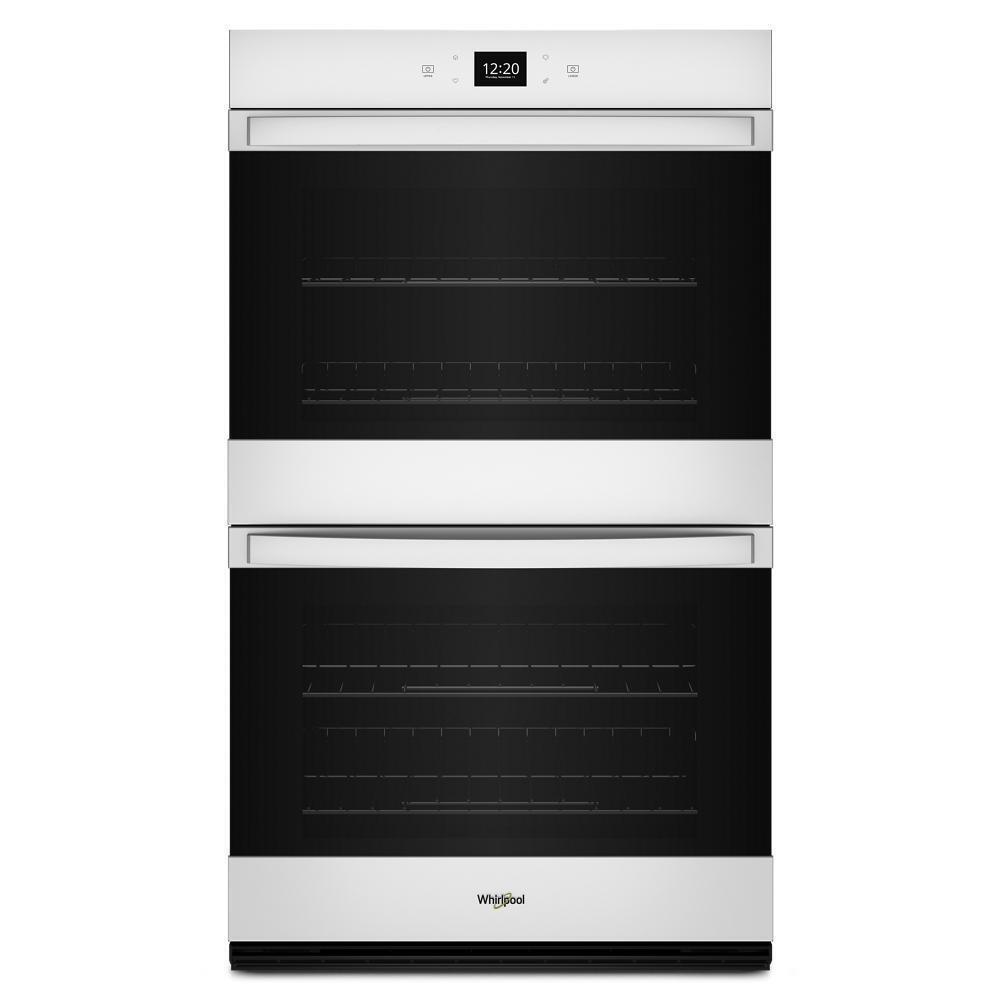
Whirlpool WOED5027LW 8.6 Total Cu. Ft. Double Wall Oven with Air Fry When Connected
Take on every meal with a smart double wall oven with air fry built for multitasking. Get crispy results in this double wall oven with Air Fry Mode (available via Automatic Feature Updates* when appliance is connected), while Fan Convection Cooking and Frozen Bake™ Technology let you get meals to the table easily. Clean everyday spills with the Steam Clean Option. *Appliance must be connected. WiFi & App Required. Features subject to change. Details and privacy info at whirlpool.com/connect.
Brand: Whirlpool
Category: Home & Garden > Kitchen & Dining > Kitchen Appliances > Ovens